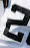
Number: 2